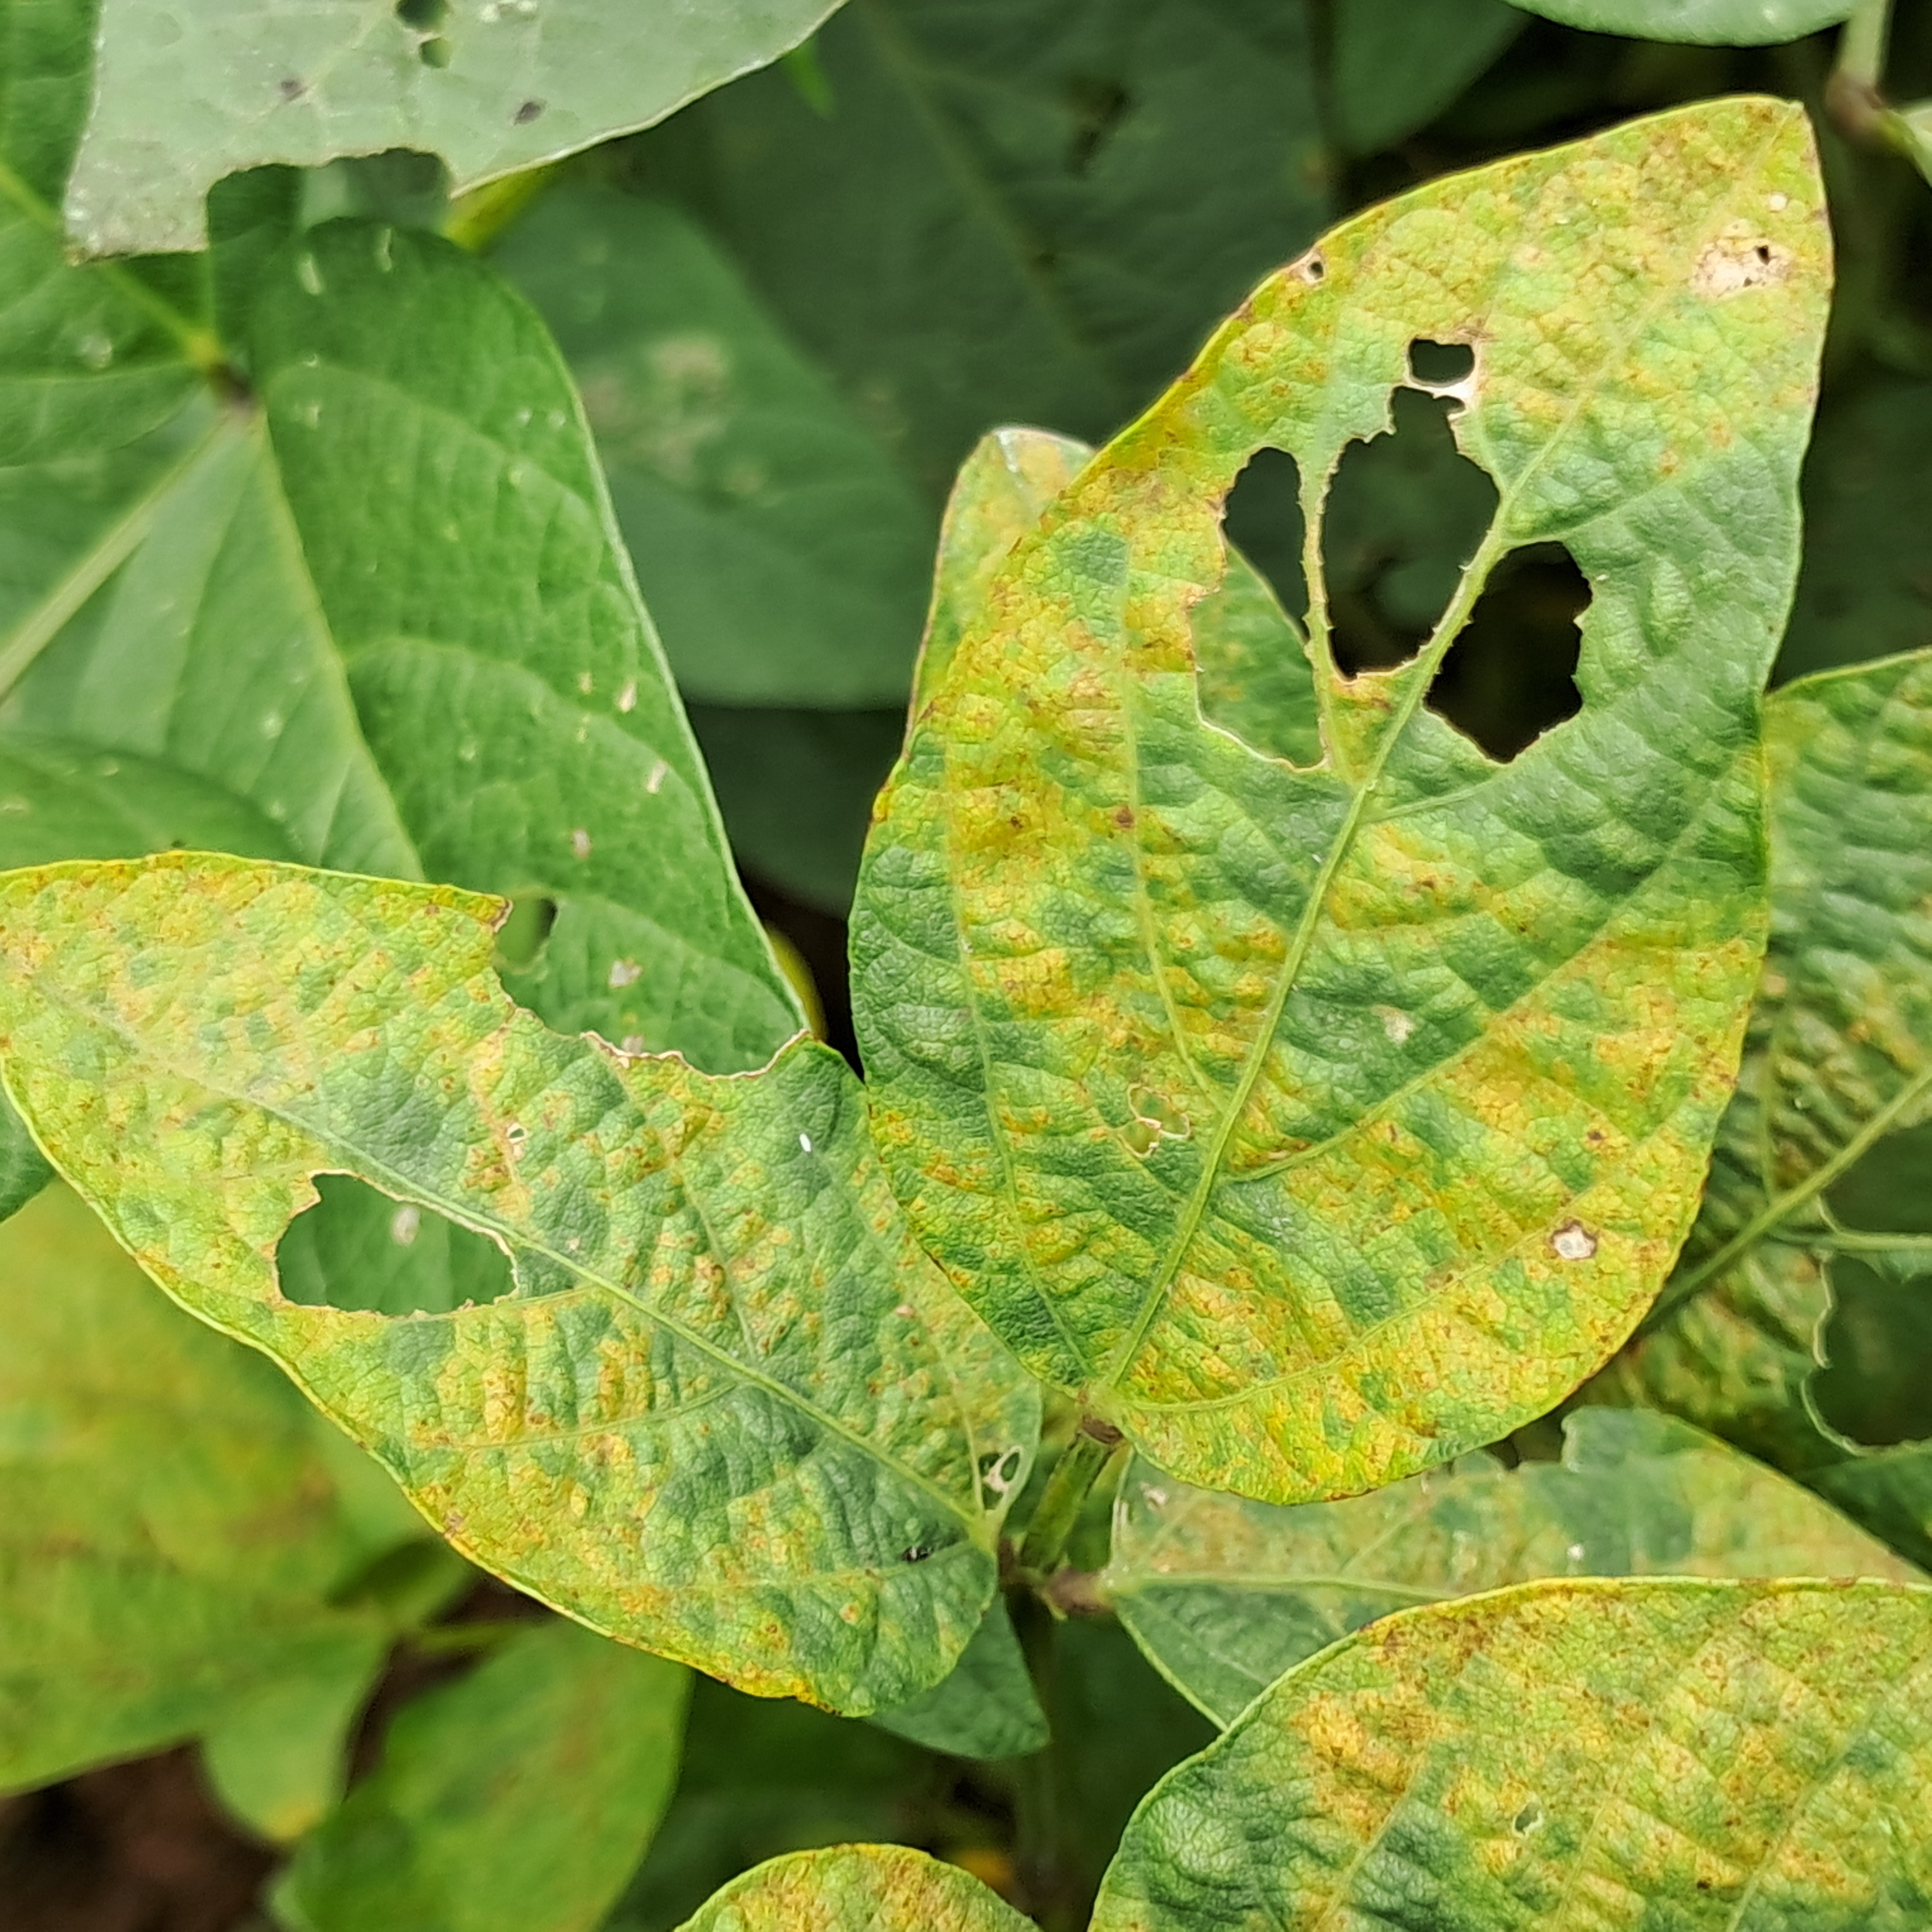
Label: Mosaic